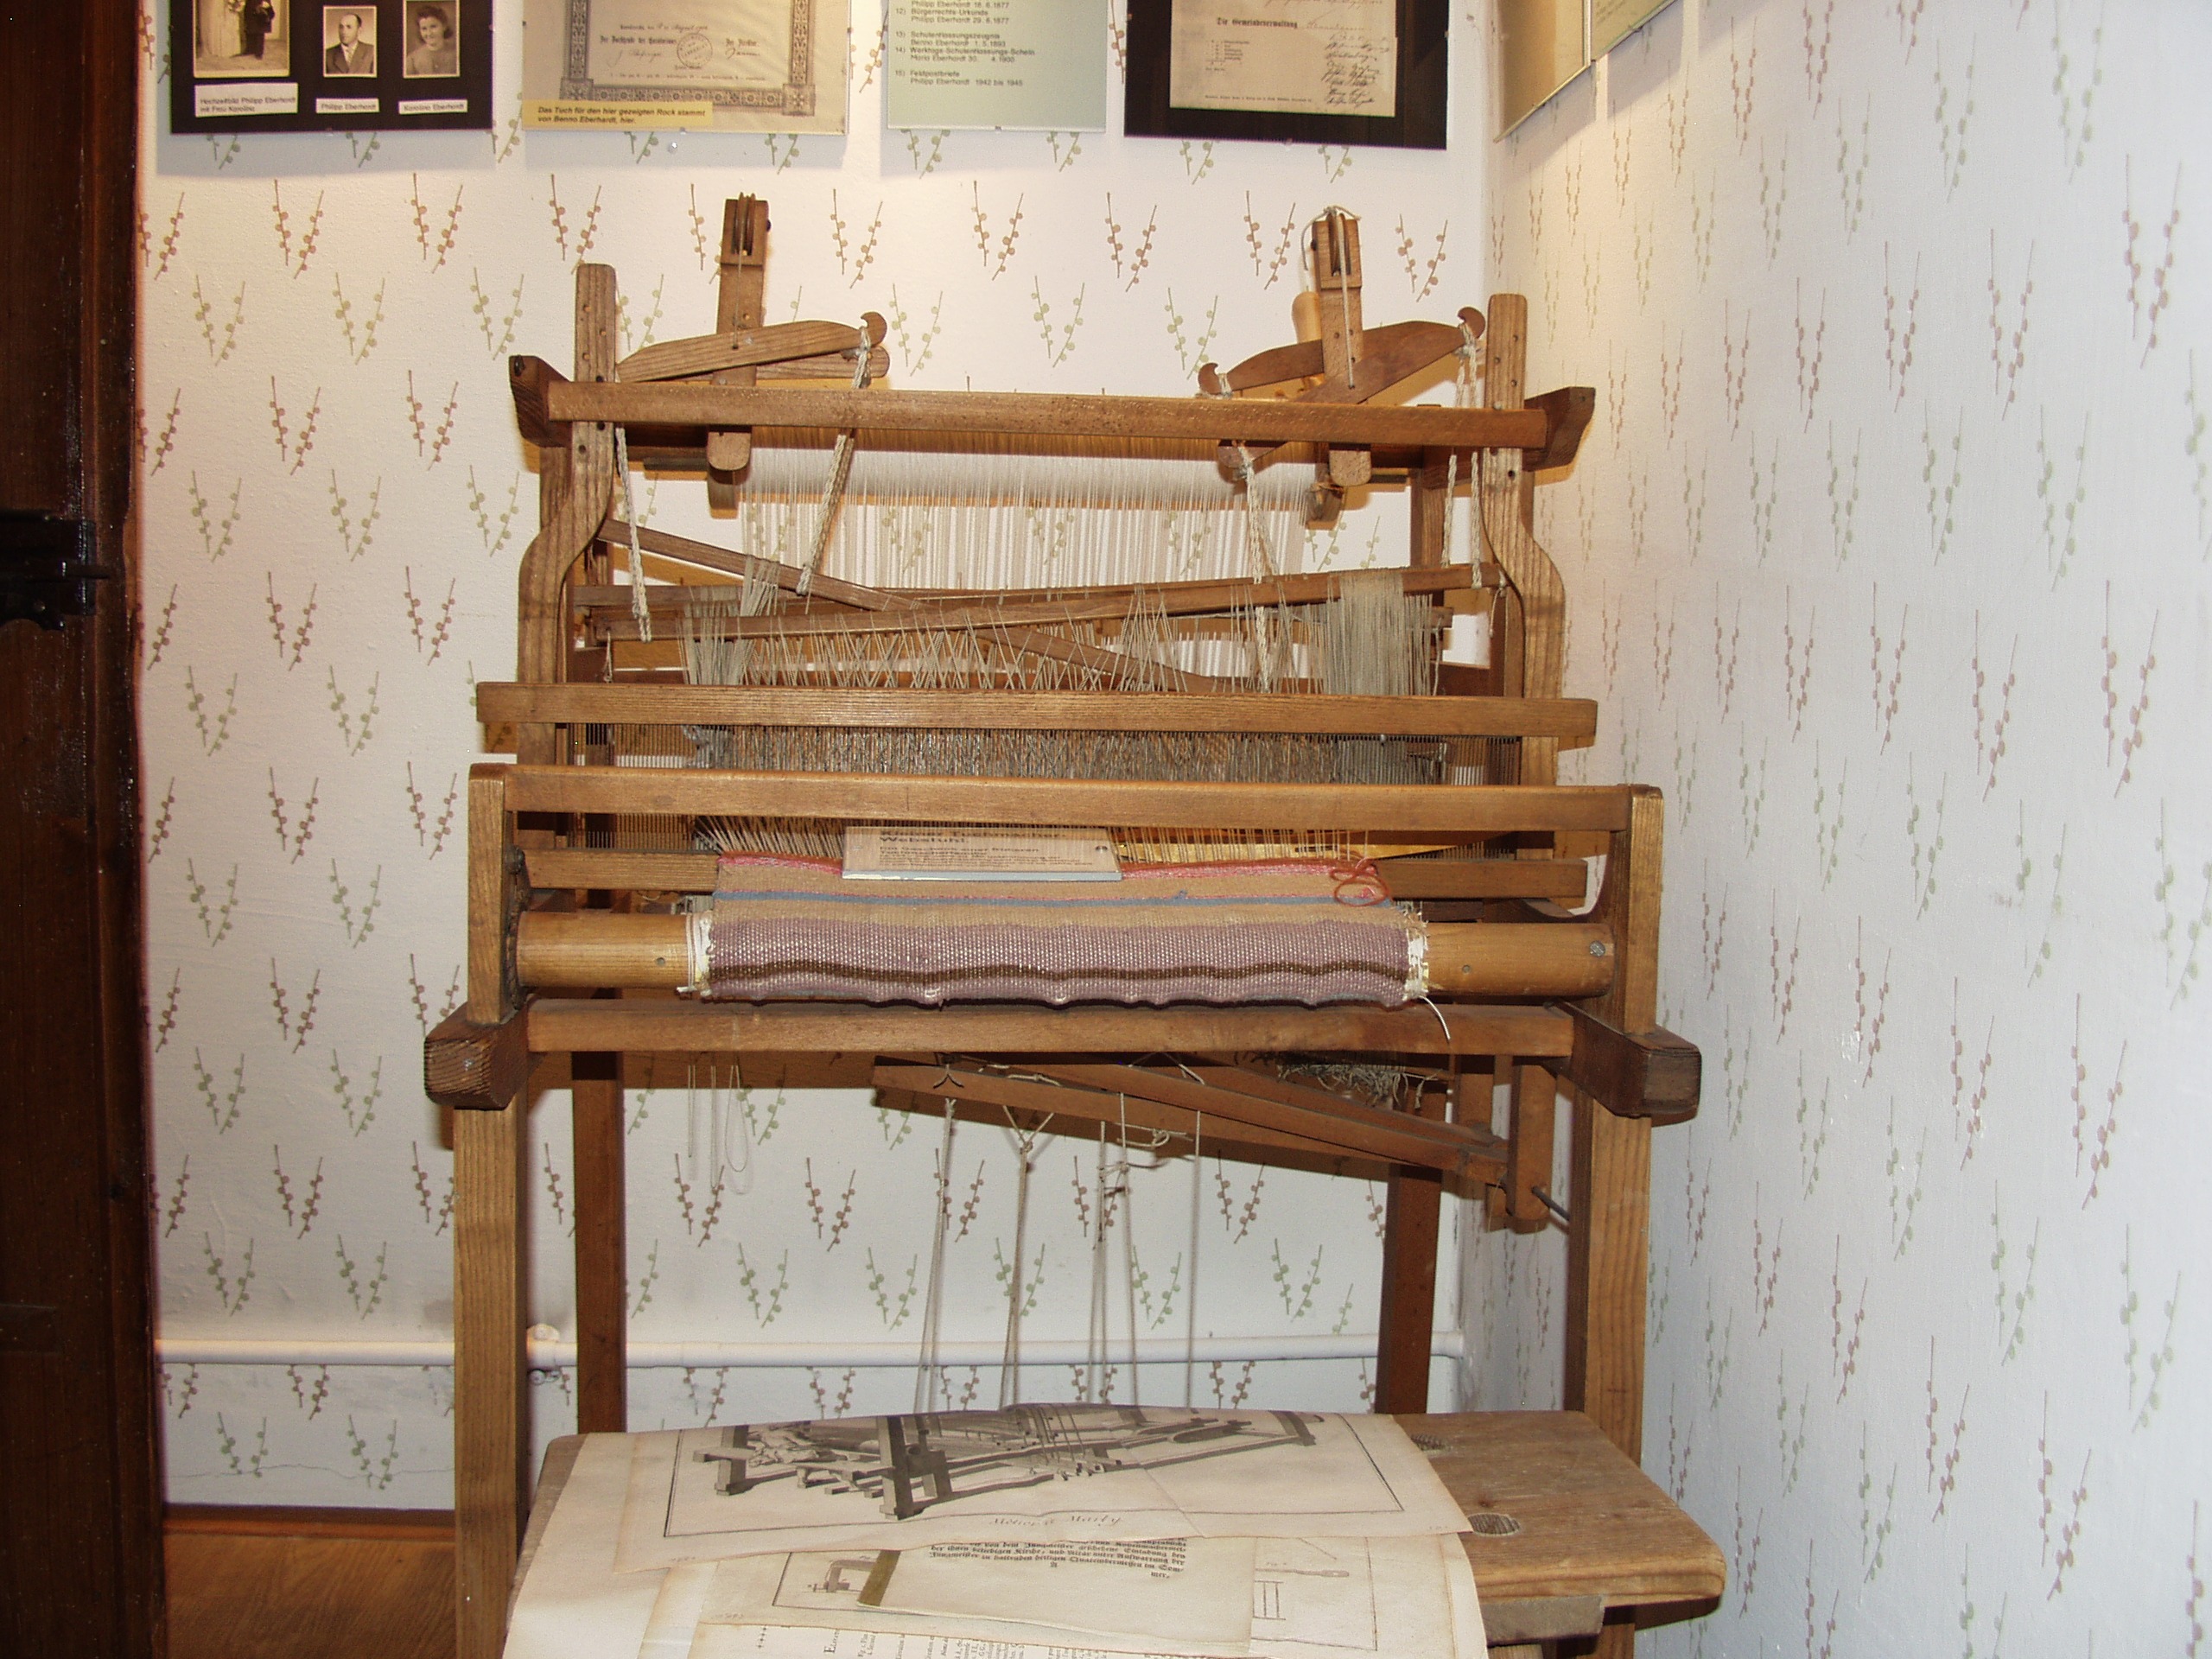
wood, antique, chair, small, furniture, weave, art, hardwood, stairs, textiles, loom, substances produce, man made object, heimatmuseum thannhausen